Rod Stewart

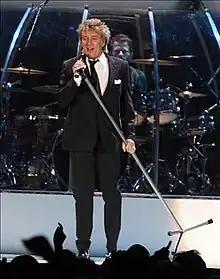
Performing in Zaragoza, Spain, November 2006

On 1 July 2007, Stewart performed at the Concert for Diana held at Wembley Stadium, London, an event which celebrated the life of Princess Diana almost 10 years after her death. He performed "Sailing", "Baby Jane" and "Maggie May". On 12 December, he performed for the first time at the "Royal Variety Performance" at the London Coliseum in front of HRH Prince of Wales and The Duchess of Cornwall, singing another Cat Stevens number, "Father and Son", and Bonnie Tyler's song "It's a Heartache". On 22 December 2006, Stewart hosted the 8th Annual "A Home for the Holidays" special on CBS at 8:00 pm (PST).